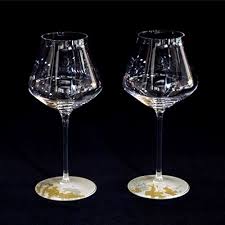
Label: glass